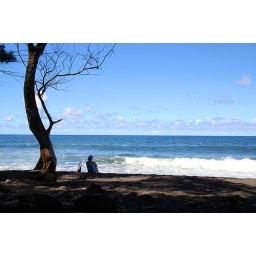
Jane on the black sand beach in the Waipio Valley